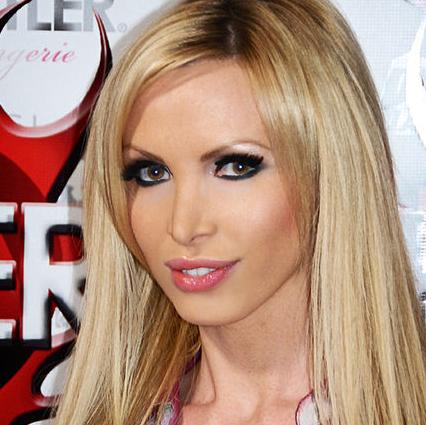
Age: 30